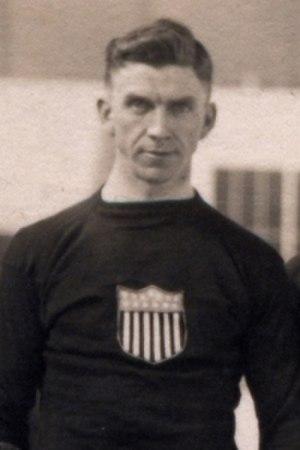
Joseph McCormick est un hockeyeur sur glace américain. Lors des Jeux olympiques d'été de 1920 à Anvers, il remporte la médaille d'argent.